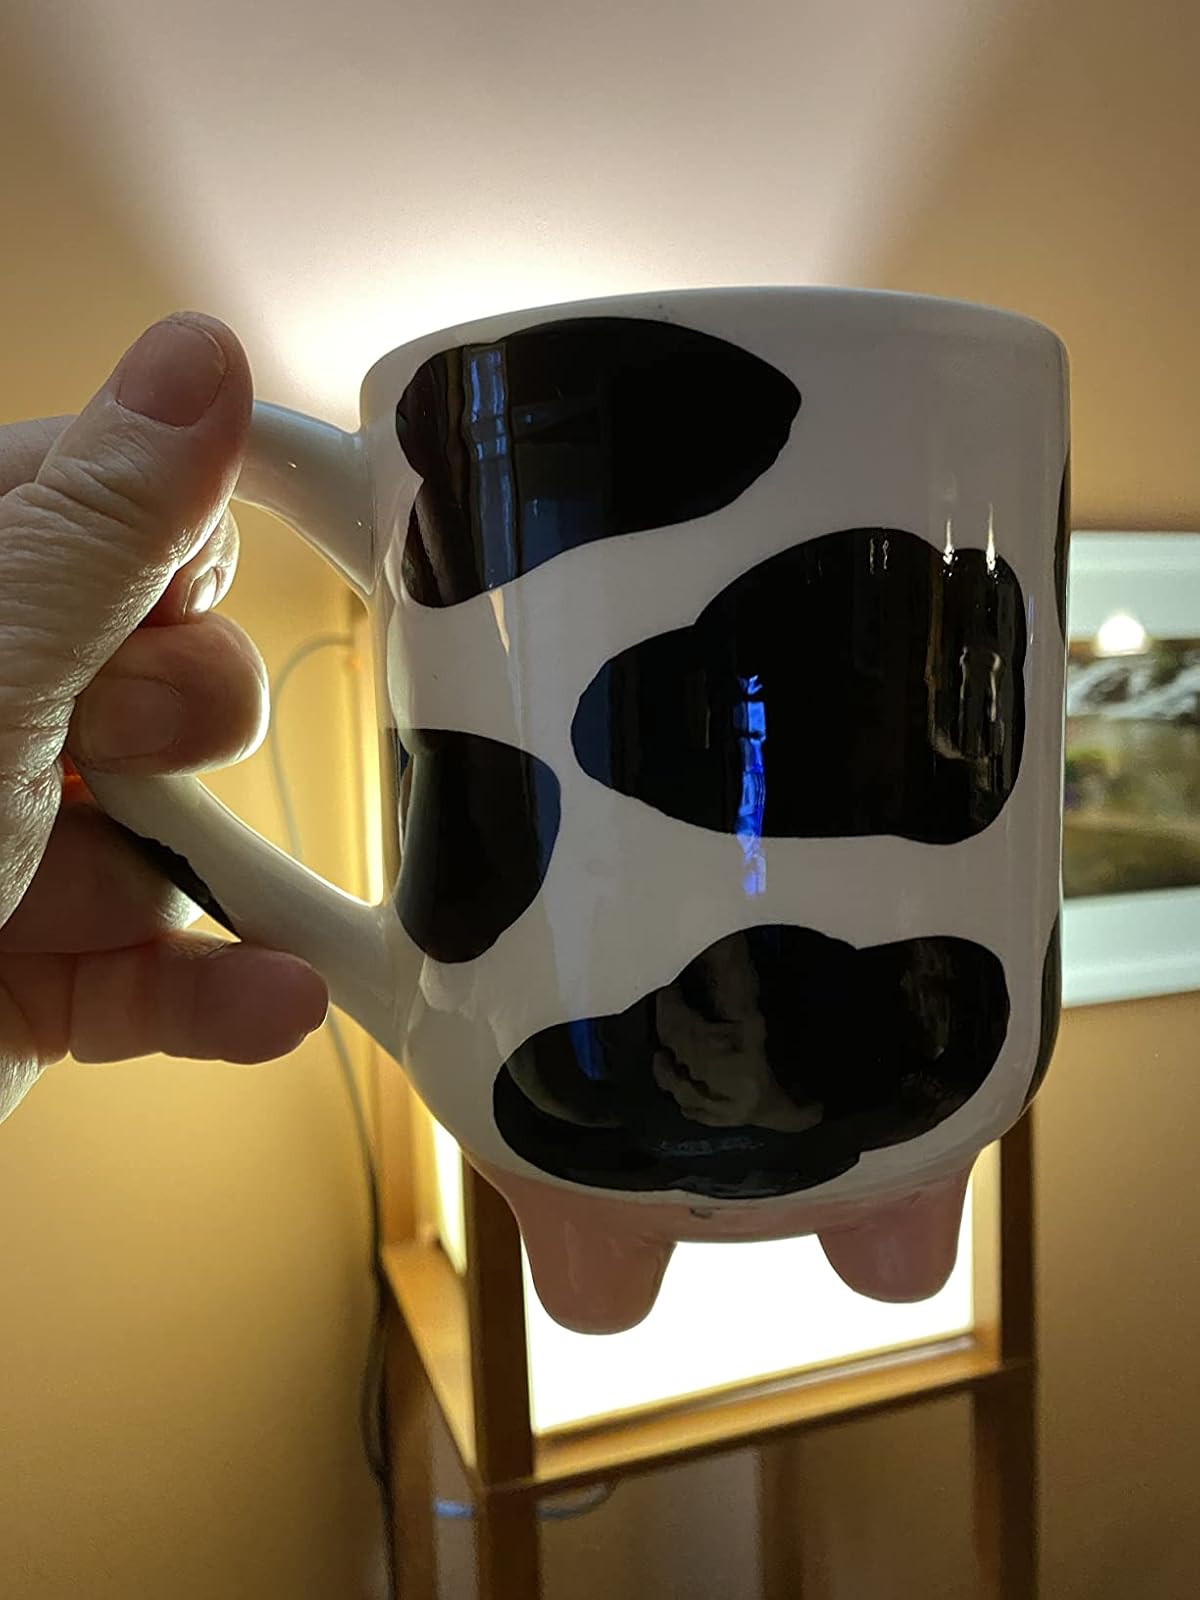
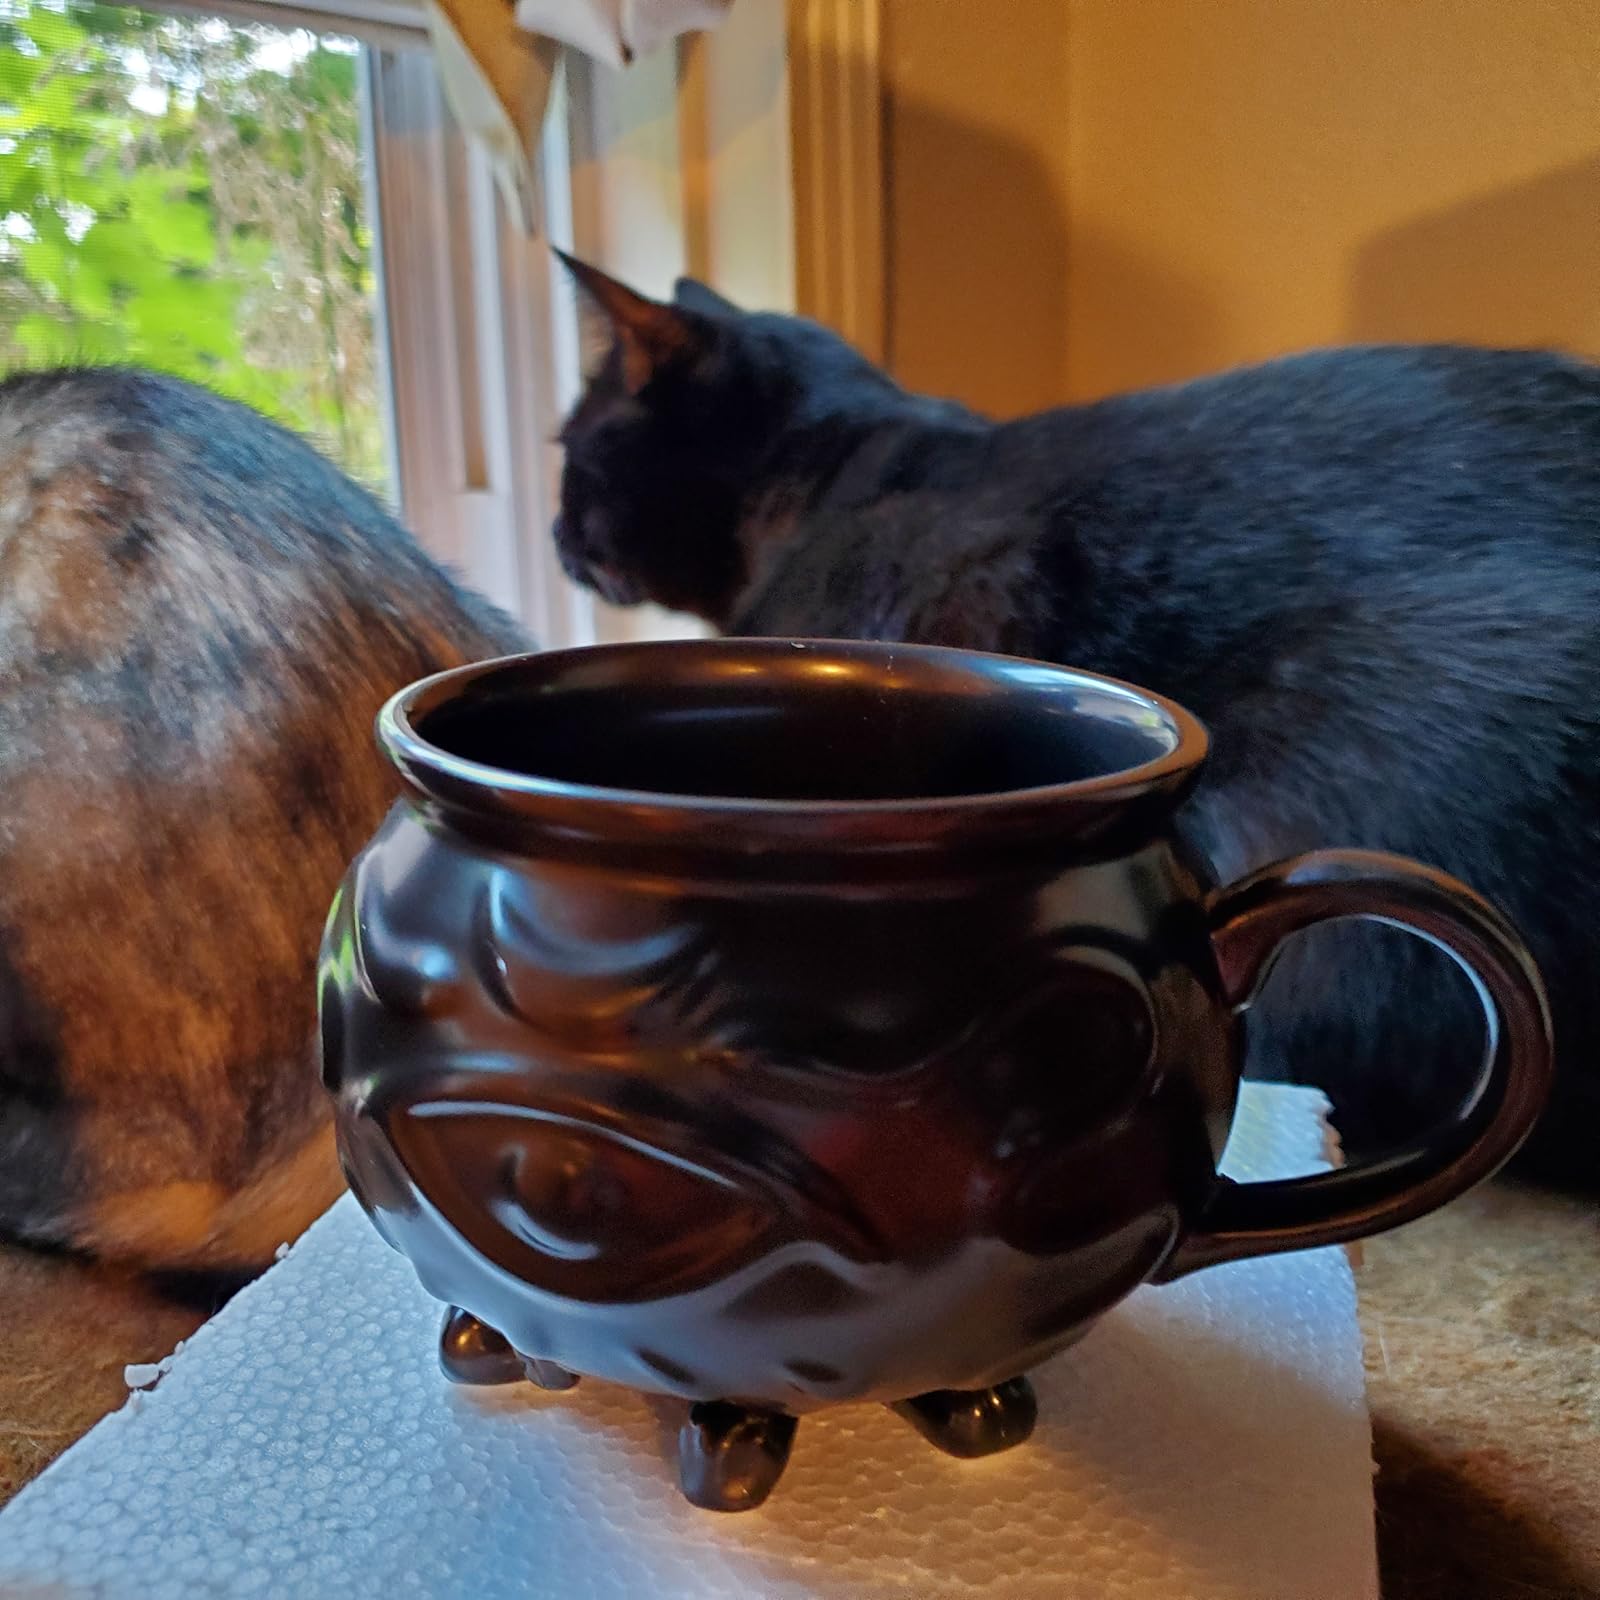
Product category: items_mug
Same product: no